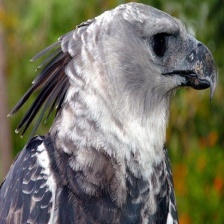
Species: HARPY EAGLE
Scientific name: HARPIA HARPYJA